River Strat

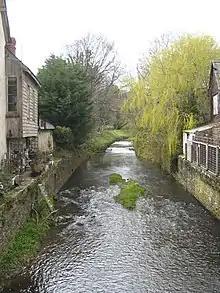
The River Strat in Stratton

The River Strat is a river in the northernmost part of Cornwall in southwest England. The Strat flows for to the sea at Bude, having risen to the south of Kilkhampton. It flows initially in a generally southwesterly direction through Stratton to a meeting with its major tributary, the River Neet at Helebridge. The river then turns abruptly to the north-northwest, parallel to the coast which it meets at Bude Haven. The Neet rises to the east of Week St Mary and flows north and northwest to its confluence with the Strat. Other tributaries rise to the west of Week St Mary. The section downstream from the vicinity of Helebridge is accompanied by the now disused Bude Canal. The rivers are home to trout, lamprey and eels. The Strat is sometimes also referred to as the River Neet. Older forms of the name of Stratton include "Straetneat", one of the meanings of which may be the 'valley of the (river known as) Neat'.